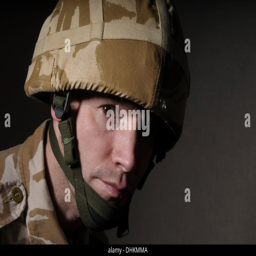
portrait of a soldier with half his face in shadow